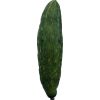
Label: Cucumber 3